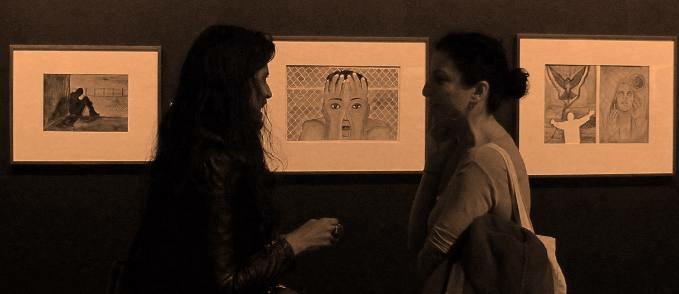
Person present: Yes